Oriental Wrestling Entertainment

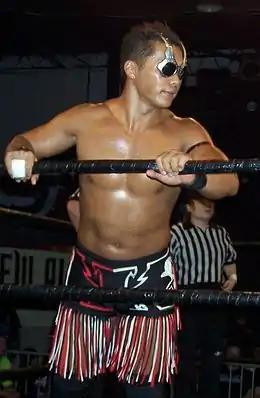
OWE head coach Cima

OWE has a permanent roster of 35 Chinese wrestlers who are all under a 10-year contract and are provided training facilities and accommodations in the same vein as C-pop groups backed by record labels. OWE also has four Japanese wrestlers under full-time contracts and usually brings in foreign wrestlers on a show-by-show basis.